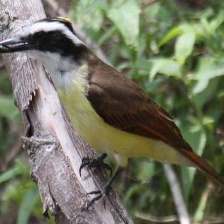
Species: GREAT KISKADEE
Scientific name: PITANGUS SULPHURATUS